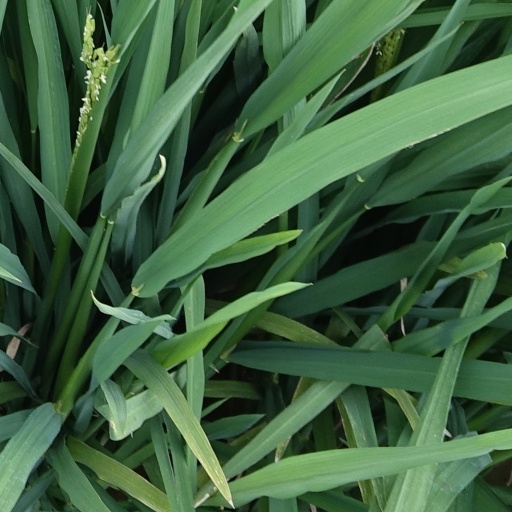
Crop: rice